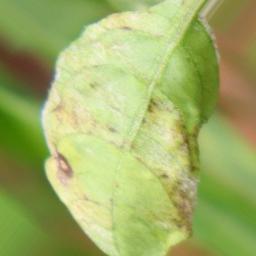
Label: powdery mildew